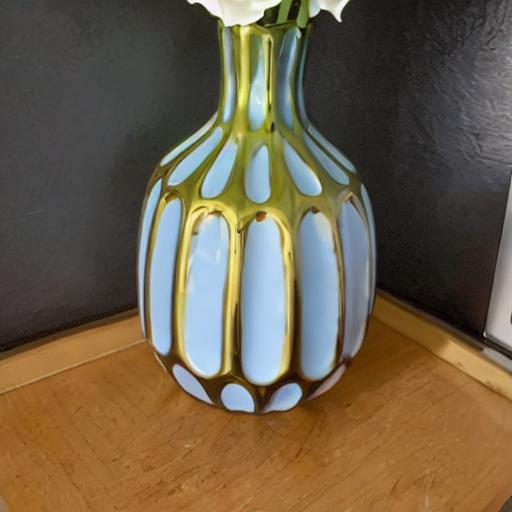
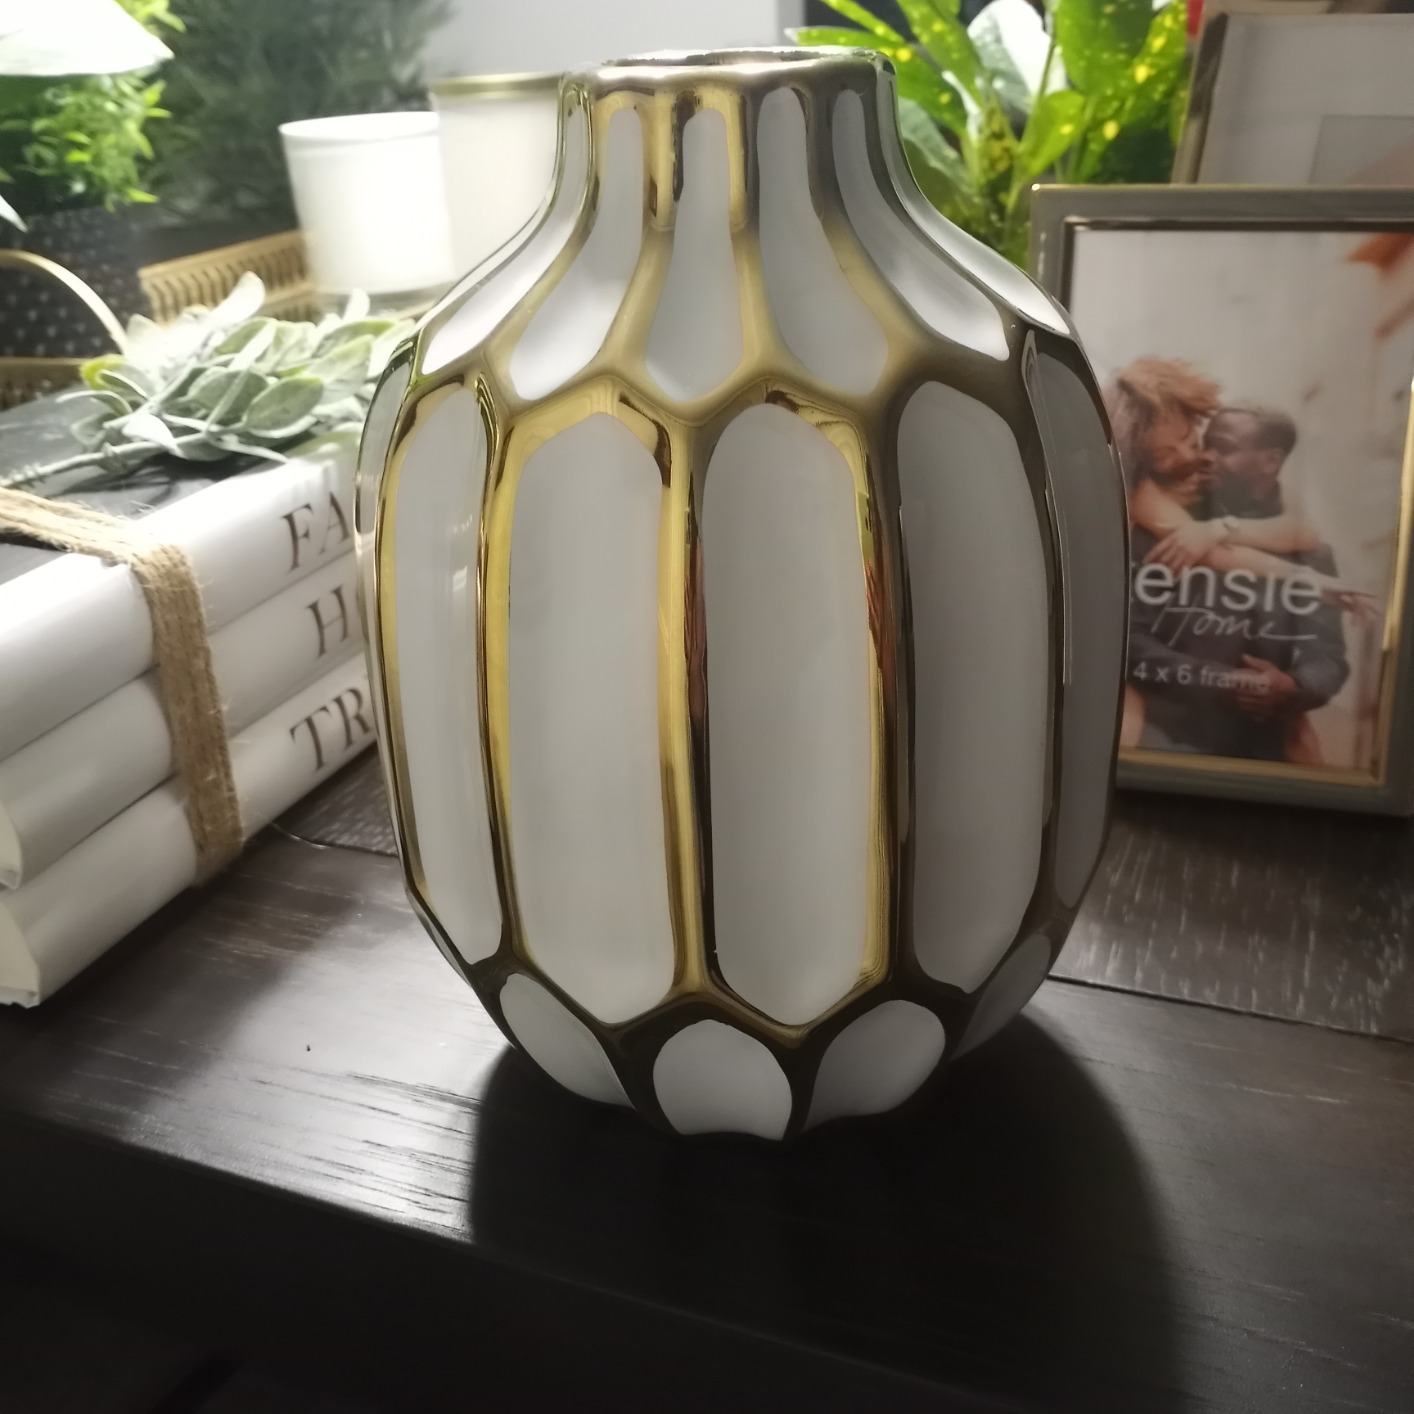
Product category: vase
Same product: no